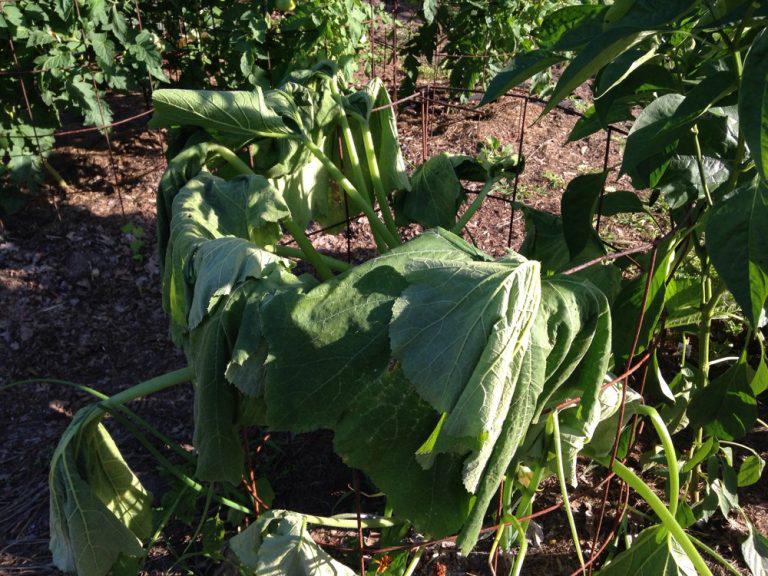
Plant: Zucchini
Disease: zucchini bacterial wilt